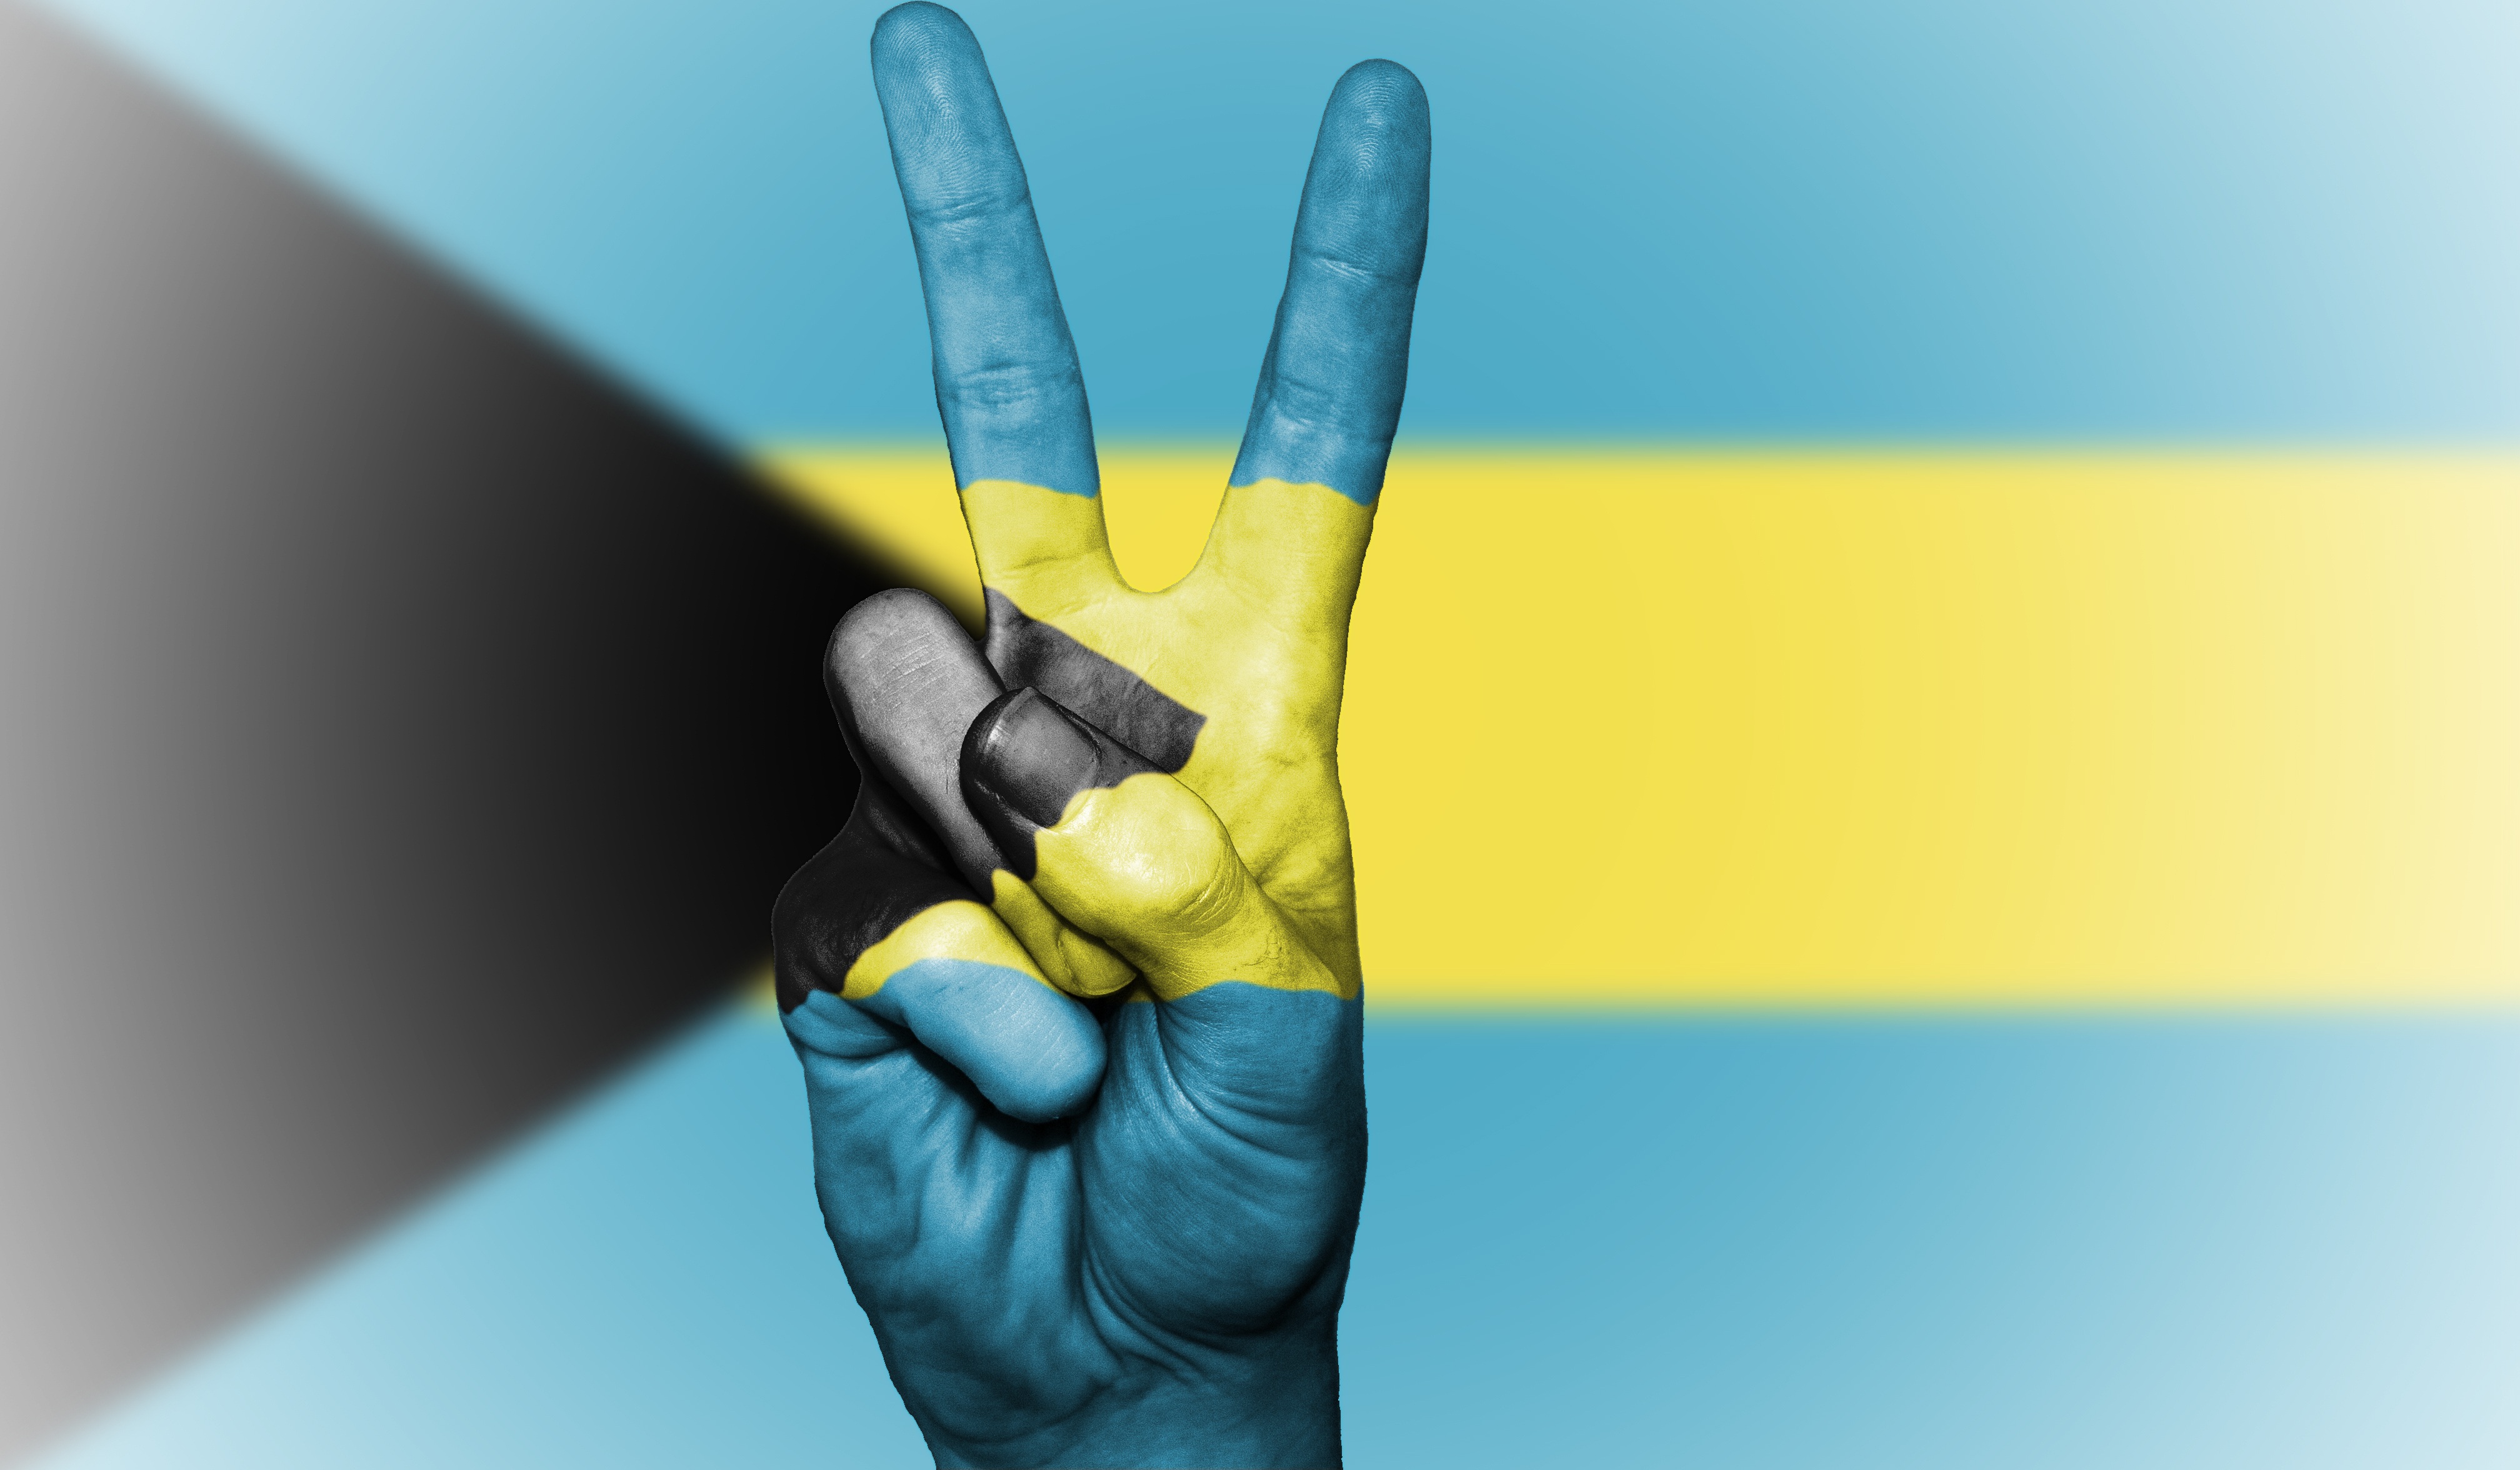
writing, hand, country, travel, finger, symbol, biology, banner, flag, peace, tourism, energy, close up, brand, national, colors, background, bahamas, graphic, state, organ, icon, ensign, sense